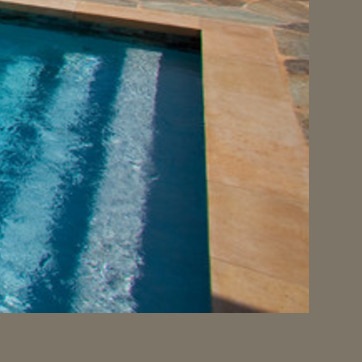
Material: water